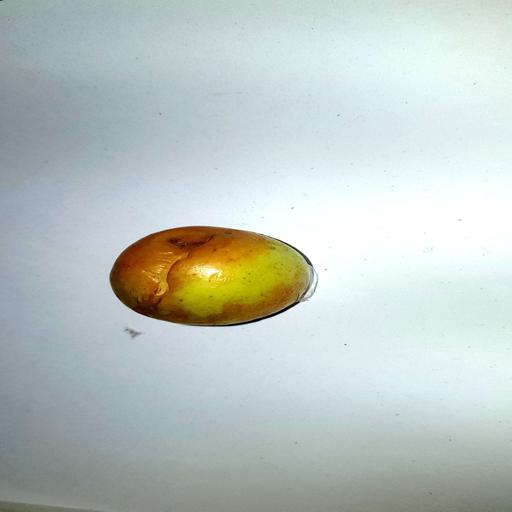
Label: bruised